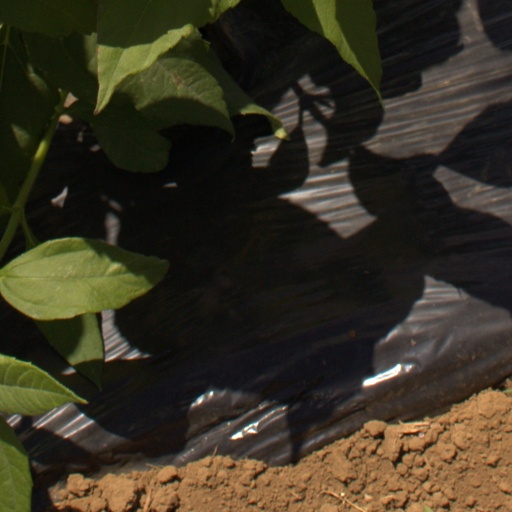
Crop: Jerusalem artichoke